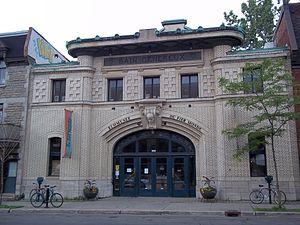
Écomusée du fier monde, rue Amherst, Montreal
L'écomusée du fier monde, fondé en 1980 et incorporé en 1982, est à la fois un musée d'histoire industrielle et ouvrière de Montréal, au Canada, et un musée citoyen.